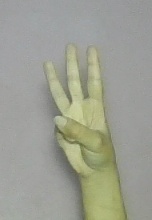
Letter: thaa